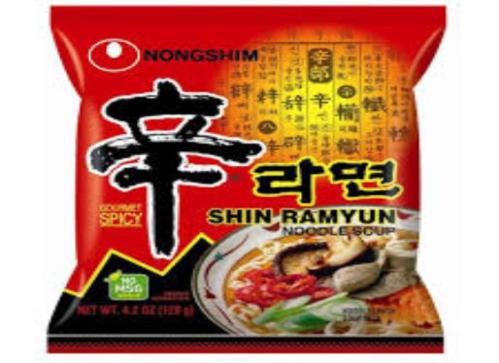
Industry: Food